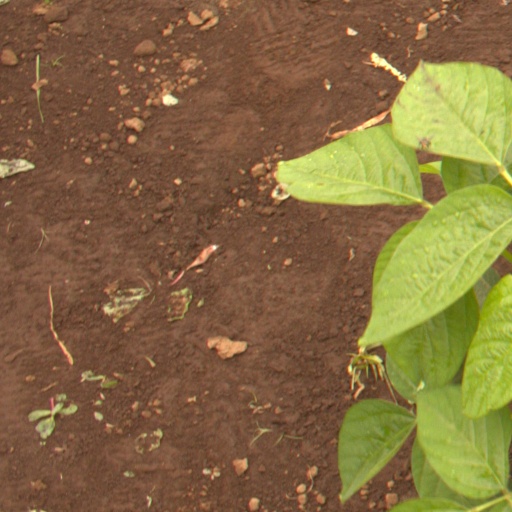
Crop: soybean